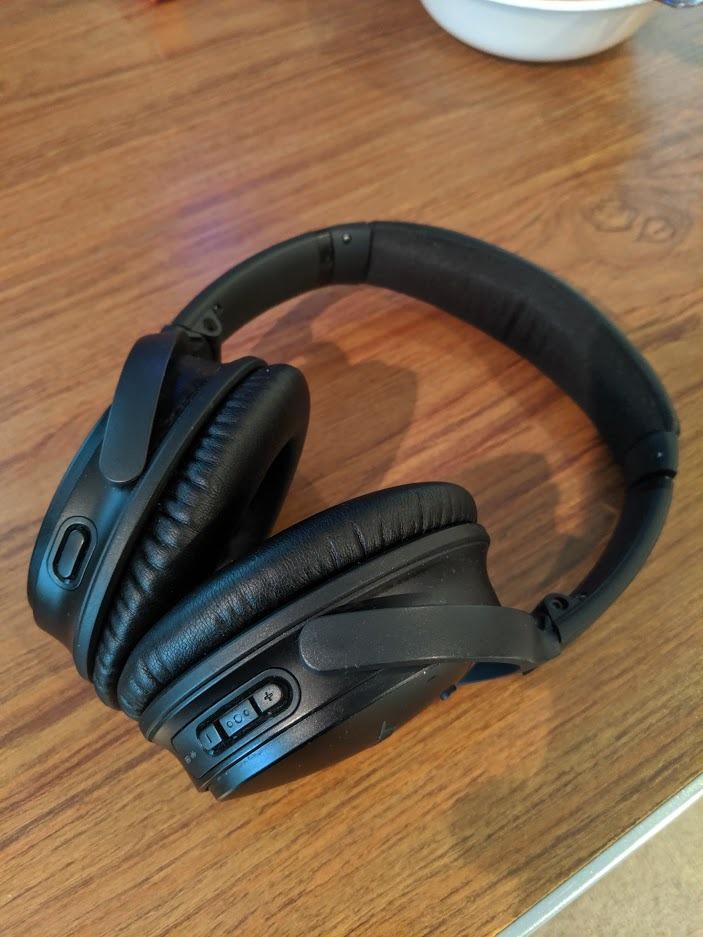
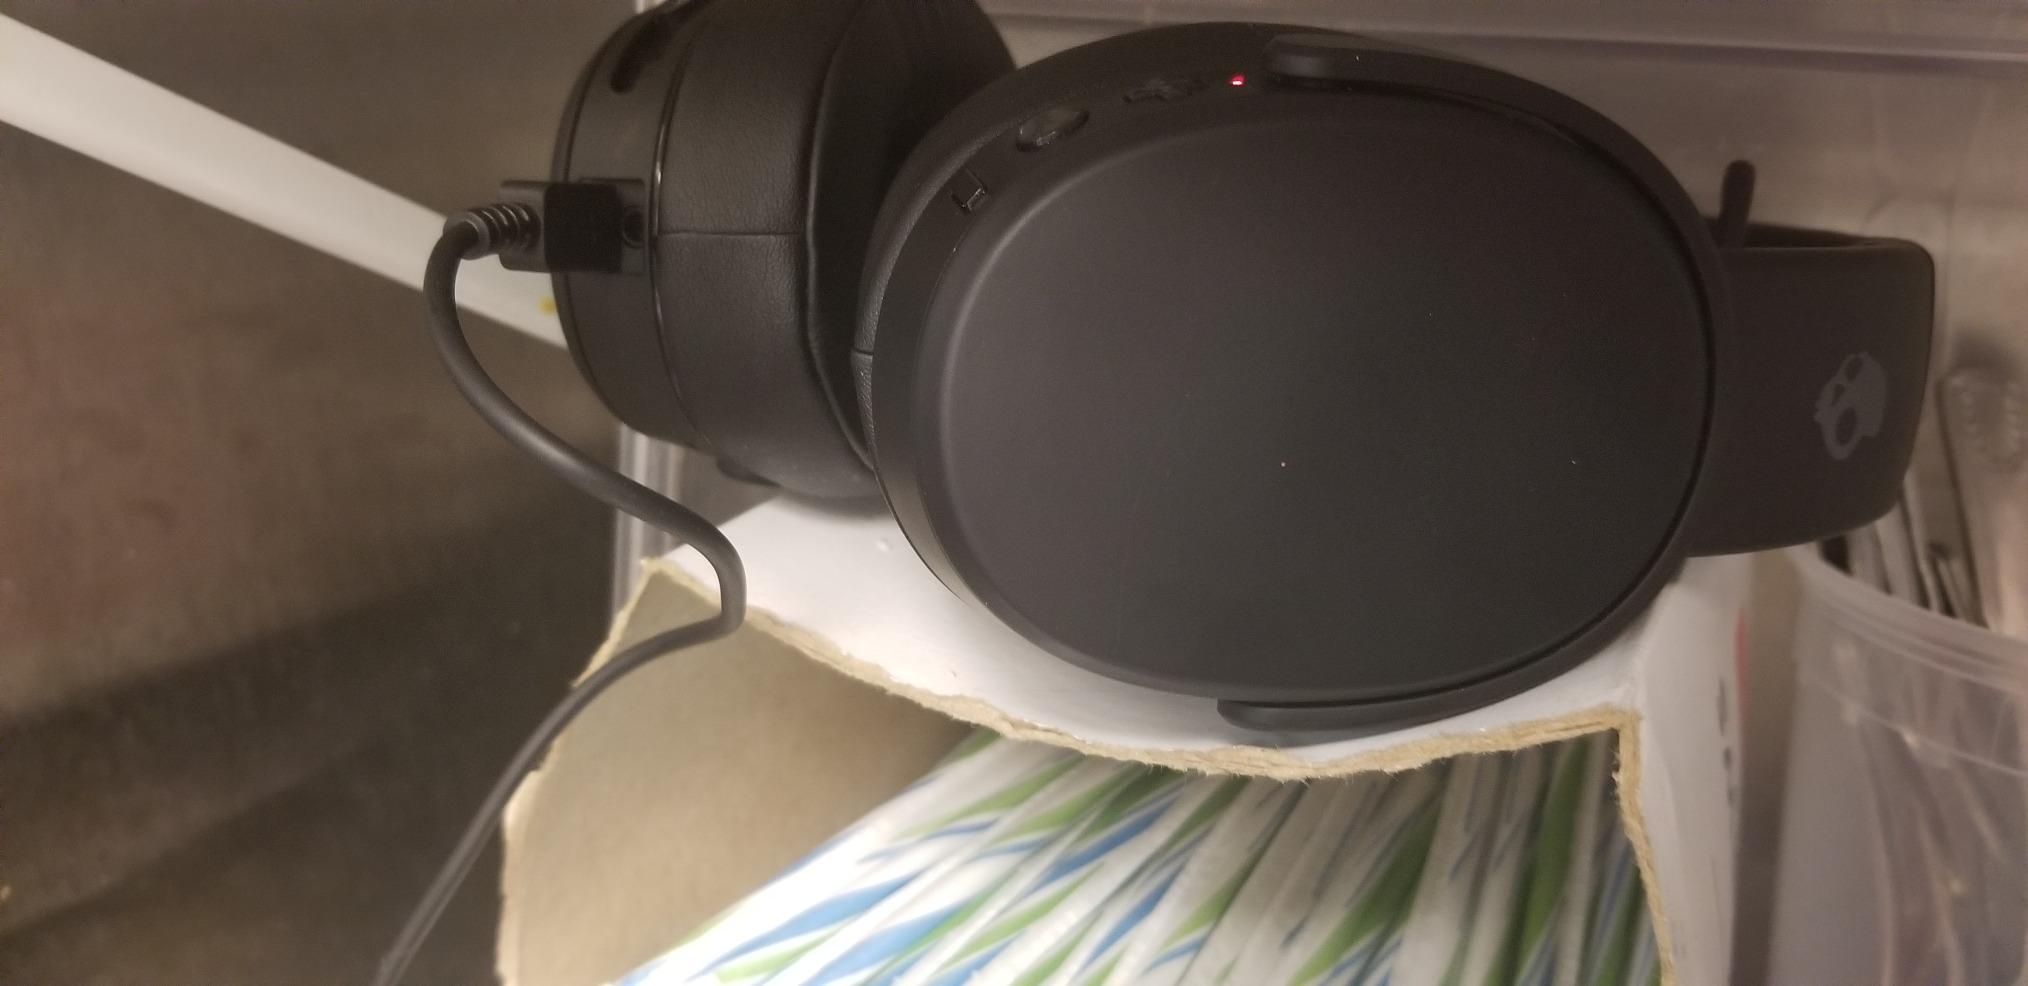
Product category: headphones
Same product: no